Letsie III

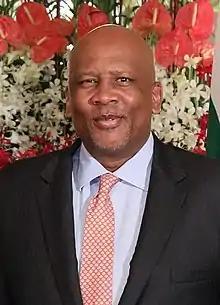
Letsie III in 2019

Letsie III (born Mohato Bereng Seeiso; 17 July 1963) is King of Lesotho. He succeeded his father, Bereng Seeiso Moshoeshoe II, who was forced into exile in 1990. His father was briefly restored in 1995 but died in a car crash in early 1996, so Letsie succeeded him again for a second reign. As a constitutional monarch, most of King Letsie's duties as monarch of Lesotho are ceremonial. In 2000, he declared HIV/AIDS in Lesotho to be a natural disaster, prompting immediate national and international response to the epidemic.